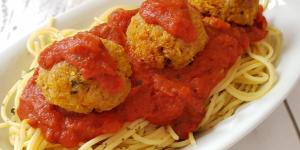
albondigas de calabaza veganas